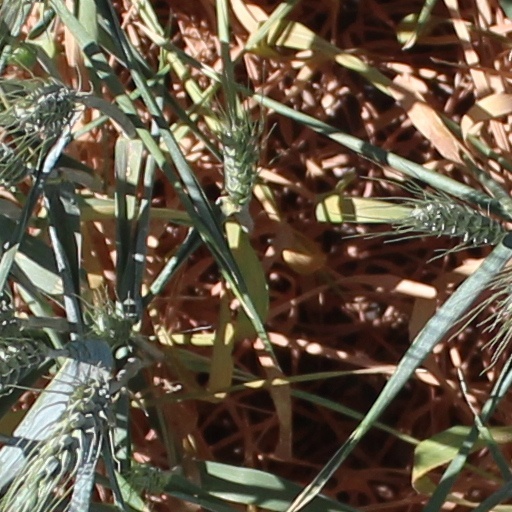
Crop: wheat